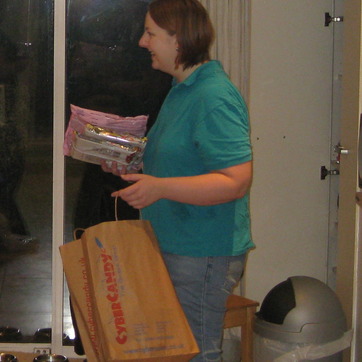
Material: skin